Eugene O'Neill

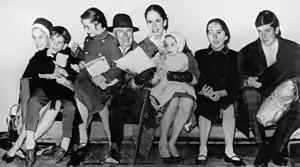
The Chaplins and six of their eight children (Jane and Christopher are absent) in 1961. From left to right: Geraldine, Eugene, Victoria, Chaplin, Oona O'Neill, Annette, Josephine and Michael.

O'Neill was married to Kathleen Jenkins from October 2, 1909, to 1912, during which time they had one son, Eugene O'Neill, Jr. (1910–1950). In 1917, O'Neill met Agnes Boulton, a successful writer of commercial fiction, and they married on April 12, 1918. They lived in a home owned by her parents in Point Pleasant, New Jersey, after their marriage. The years of their marriage—during which the couple lived in Connecticut and Bermuda and had two children, Shane and Oona—are described vividly in her 1958 memoir "Part of a Long Story". They divorced on July 2, 1929, after O'Neill abandoned Boulton and the children, for the actress Carlotta Monterey. O'Neill and Carlotta married less than a month after he officially divorced his previous wife.